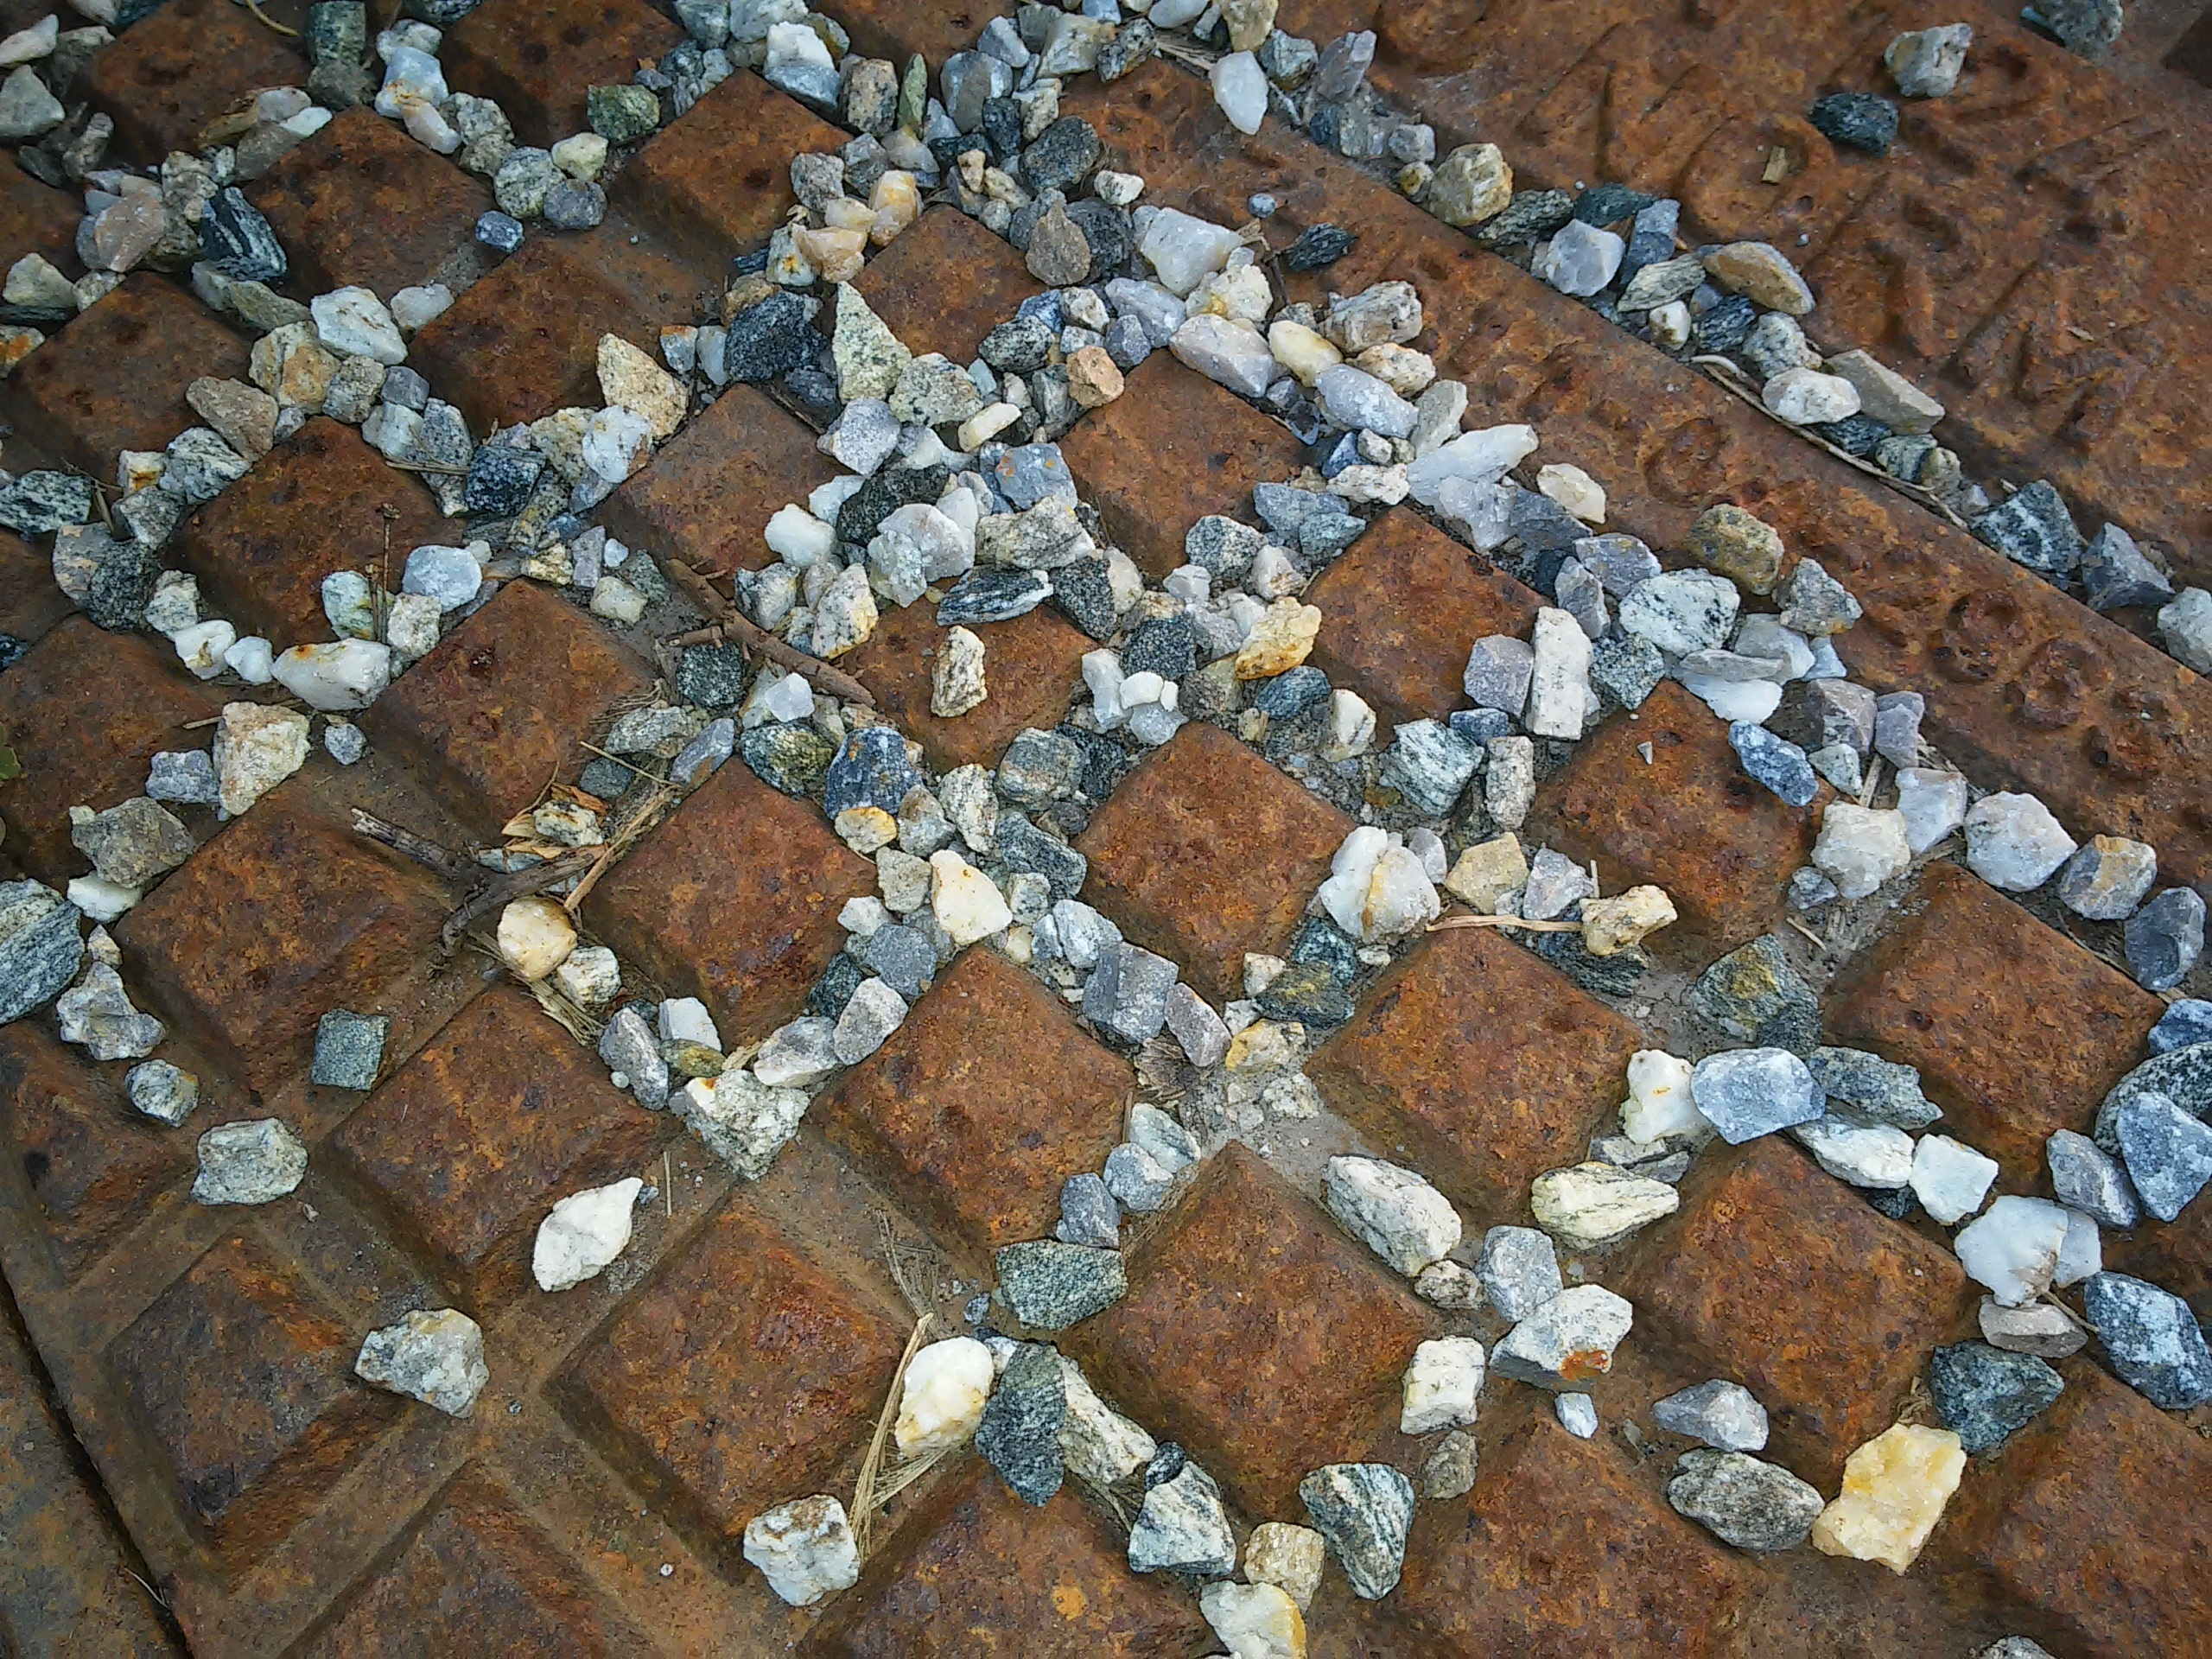
rock, texture, floor, wall, pattern, pebble, soil, tile, brick, material, squares, stainless, flooring, road surface, manhole cover, rust pattern